Barbara Gordon

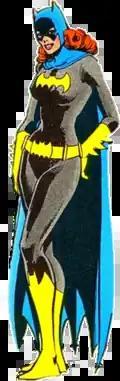
Barbara Gordon as Batgirl, as she appeared on a pin-up page in "Detective Comics" #483 (May 1979). Art by Dick Giordano.

"Crisis on Infinite Earths", a limited miniseries published in 1985, was written to reduce the complex history of DC Comics to a single continuity. Although Batgirl is a featured character, her role is relatively small—she delivers Supergirl's eulogy in issue #7 of the 12-part series. The conclusion of "Crisis on Infinite Earths" changed DC Universe continuity in many ways. Following the reboot, Barbara Gordon is born to Roger and Thelma Gordon, and she is Jim Gordon's niece/adopted daughter in post-crisis continuity. Post-"Crisis", Supergirl does not arrive on Earth until after Gordon has established herself as Oracle; many adventures she shared with Batgirl are retroactively described as having been experienced by Power Girl. In "Secret Origins" #20 "featuring Batgirl and the Golden Age Dr. Mid-Nite" (1987), Barbara Gordon's origin is rebooted by author Barbara Randall. Within the storyline, Gordon recounts the series of events that led to her career as Batgirl, including her first encounter with Batman as a child, studying martial arts under the tutelage of a sensei, memorizing maps and blueprints of the city, excelling in academics to skip grades, and pushing herself to become a star athlete.